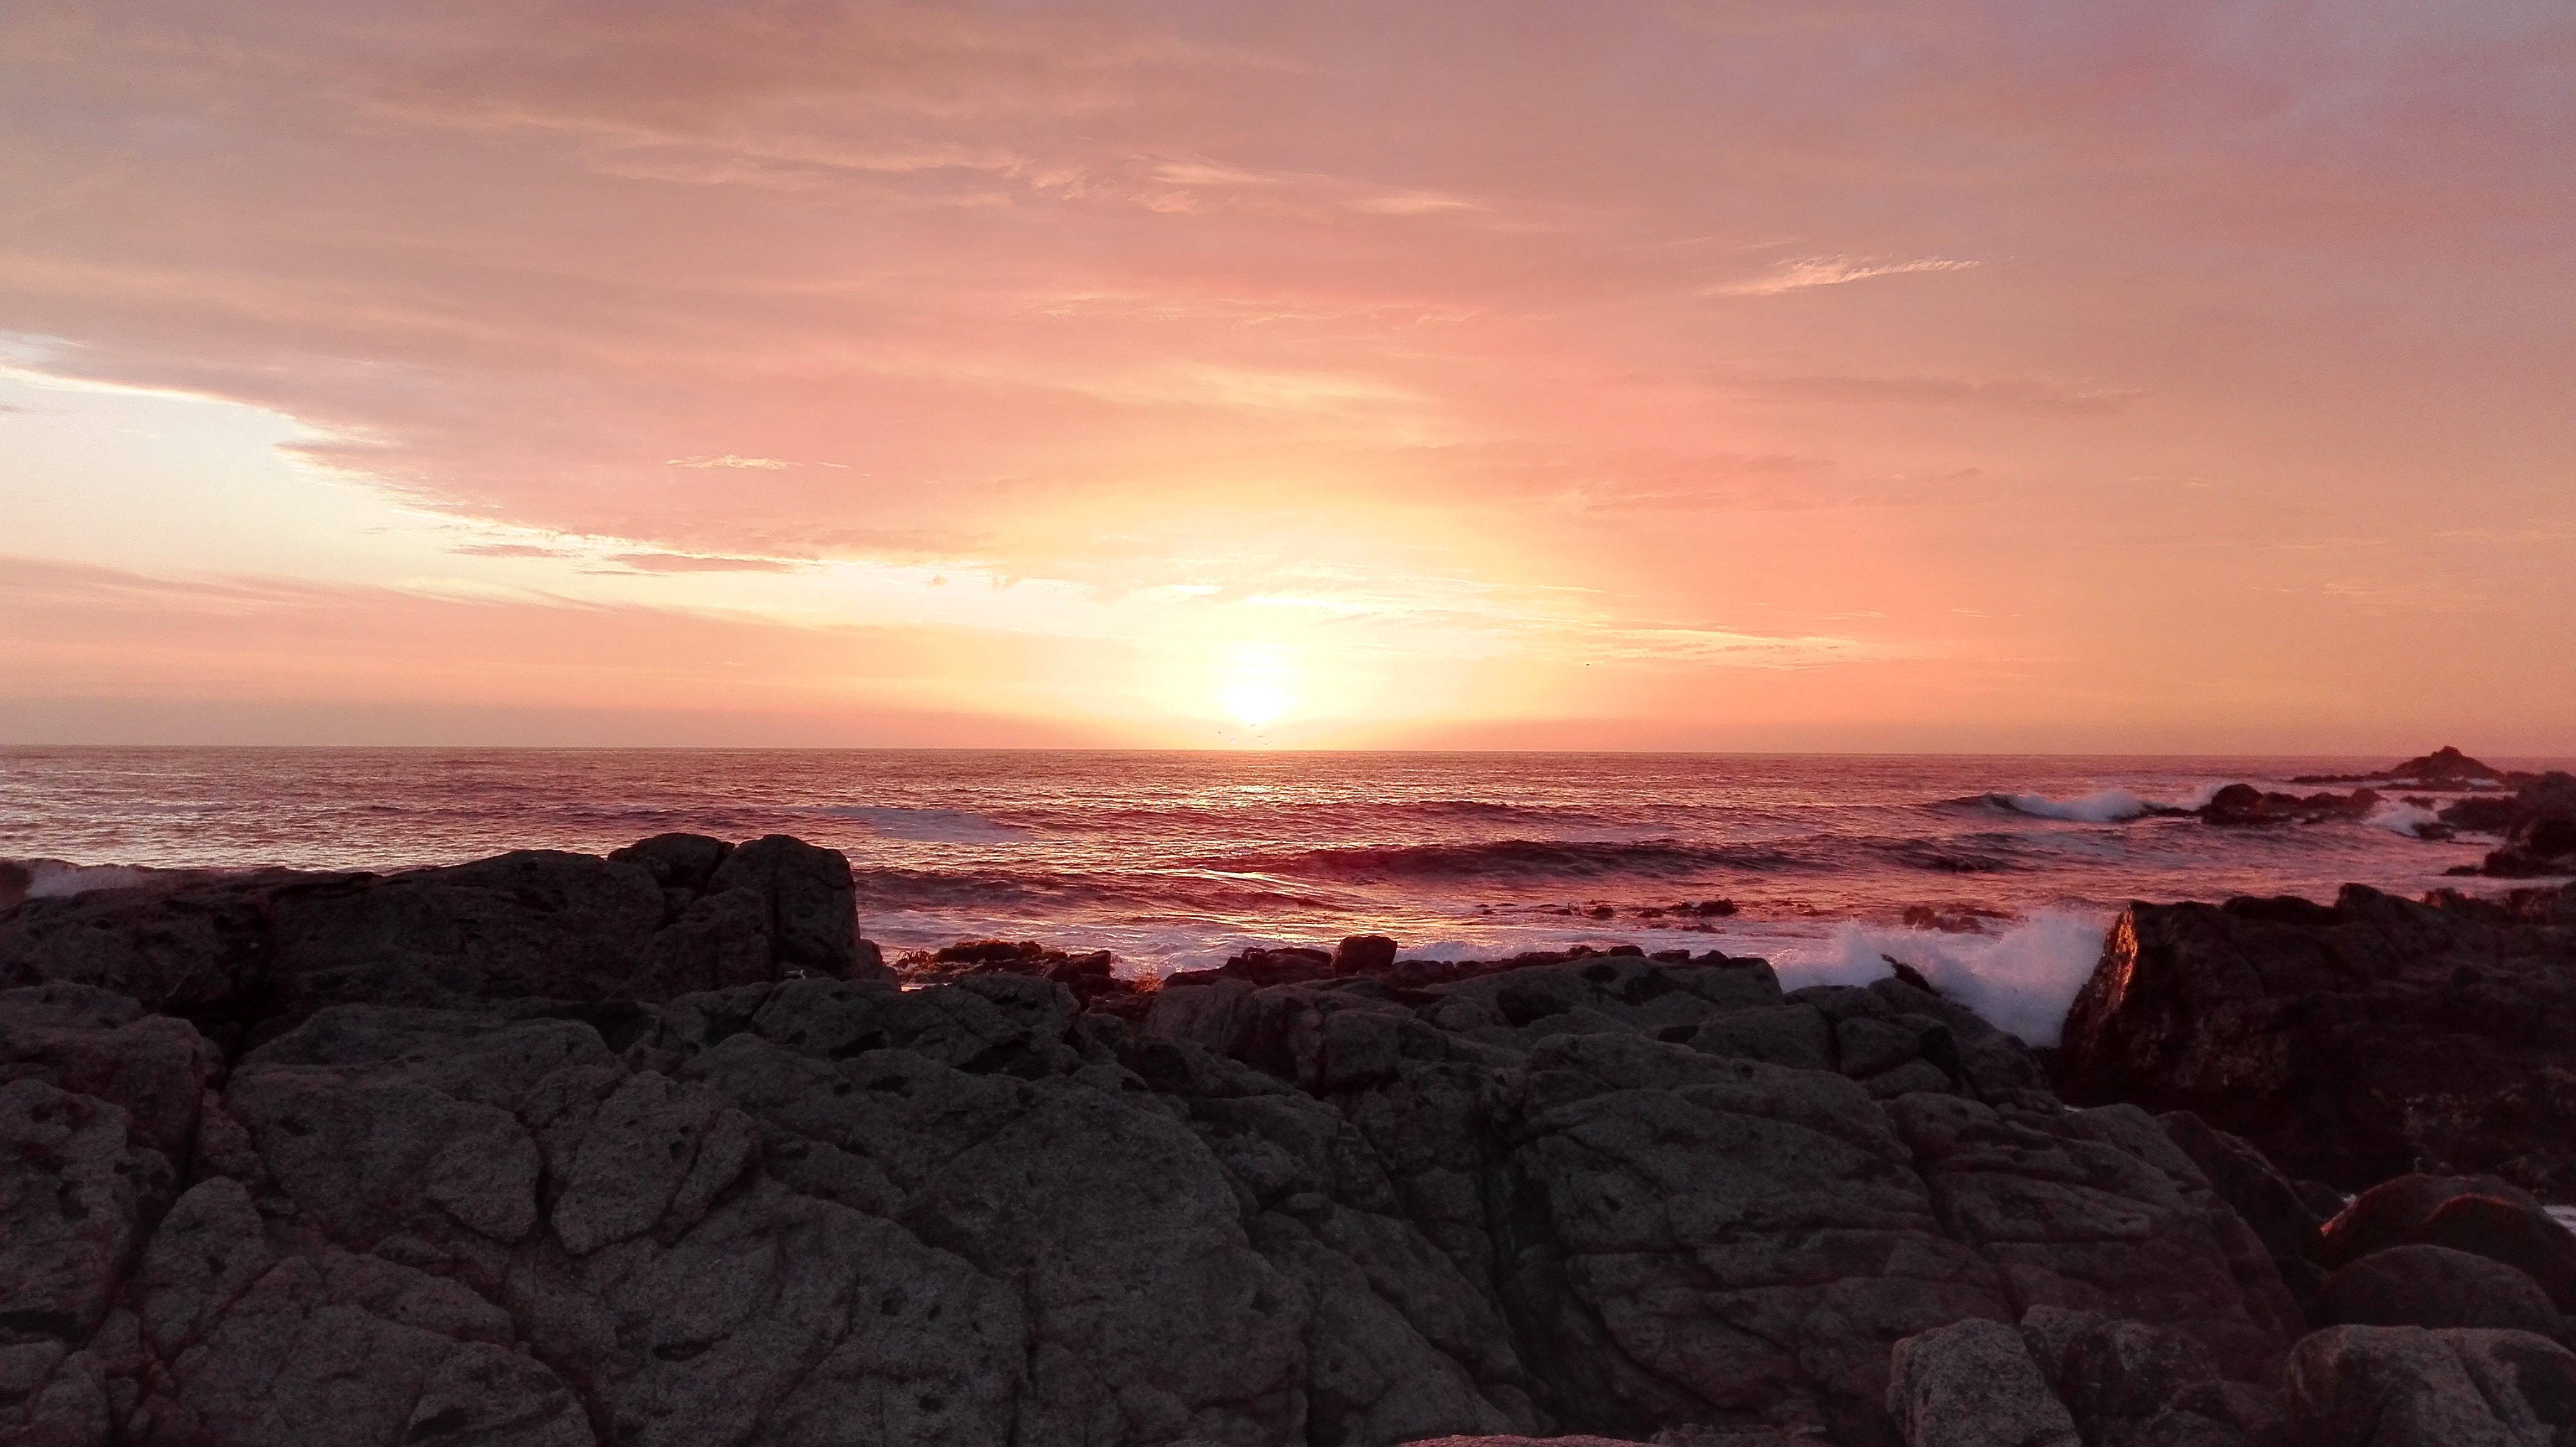
sea, coast, rock, ocean, horizon, cloud, sky, sunrise, sunset, morning, shore, wave, dawn, cliff, dusk, evening, bay, terrain, cape, afterglow, wind wave